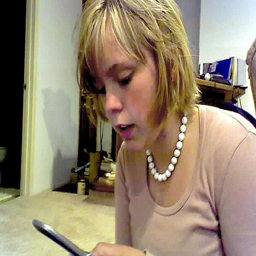
A woman wearing a pearl necklace is holding a cell phone.
A young woman looks at her cell phone.
A woman looks down at her cell phone as she dials a number.
A woman wearing a necklace is operating a cellphone.
A woman typing on a  phone, in the middle  of a room.